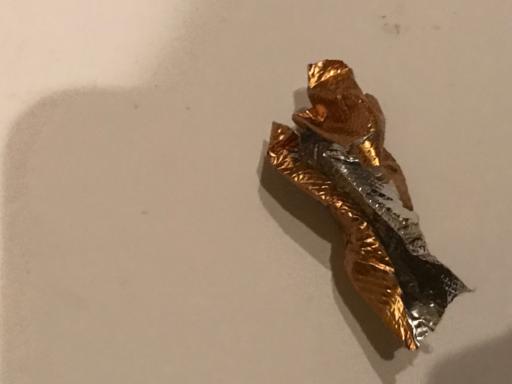
Label: metal